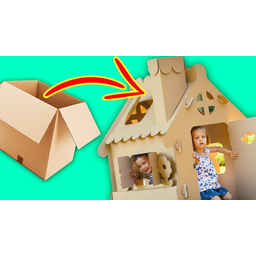
Label: cardboard